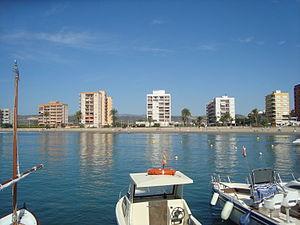
Torreblanca est une commune d'Espagne de la province de Castellón dans la Communauté valencienne. Elle est située dans la comarque de Plana Alta et dans la zone à prédominance linguistique valencienne.